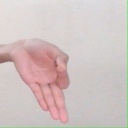
अक्षर: ज्ञ